Honorius

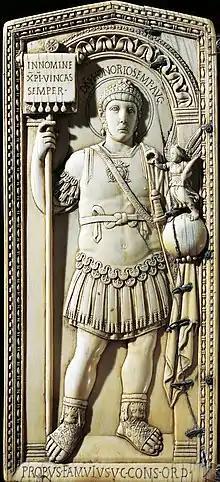
Honorius on the consular diptych of Anicius Petronius Probus (406)

At first Honorius based his capital in Milan, but when the Visigoths under King Alaric I entered Italy in 401 he moved his capital to the coastal city of Ravenna, which was protected by a ring of marshes and strong fortifications. While the new capital was easier to defend, it was poorly situated to allow Roman forces to protect Central Italy from the increasingly regular threat of barbarian incursions. It is significant that the Emperor's residence remained in Ravenna until the overthrow of Romulus Augustulus in 476. The greater ease with which Ravenna could be defended was probably the reason why Ravenna was chosen not only as the capital of the Ostrogothic Kingdom in Italy, but also for the seat of the Byzantine exarchs as well.